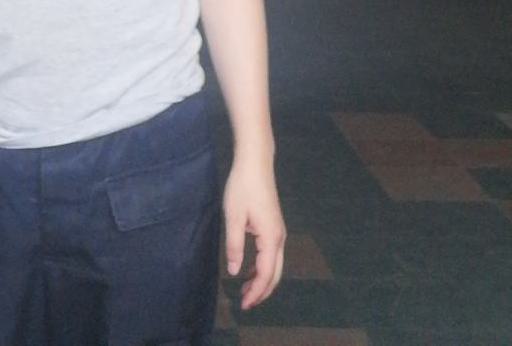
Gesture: no_gesture